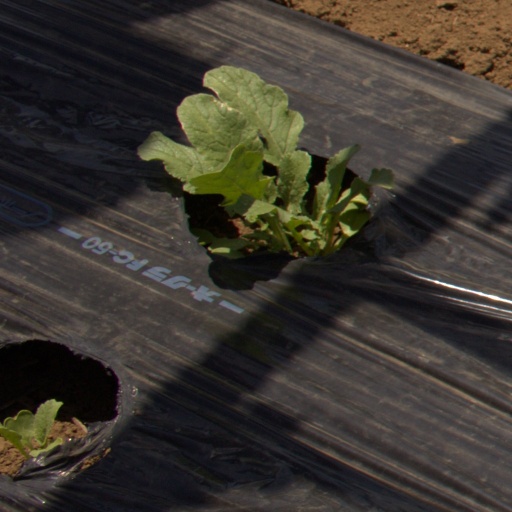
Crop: Jerusalem artichoke